American services and supply in the Siegfried Line campaign

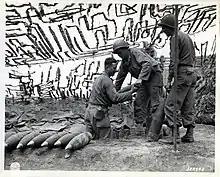
Artillery men with 155 mm ammunition

On 16 December, the American forces were struck by the Ardennes offensive, and there was particularly heavy fighting. The ADSEC hospitals around Liege started to fill up, and by 18 December thirteen hospital trains were running between Liege and the Gare Saint-Lazare in Paris. A lesser but significant number also arrived from the Third Army at the Gare de l'Est, and in January it also started to receive patients from SOLOC when the hospitals there became overloaded by the German Nordwind offensive. The patients included about 2,000 who had been evacuated from First Army hospitals that were threatened by the German advance, although only the 130th General Hospital at Ciney was forced to temporarily relocate. Some of the hospitals around Liege suffered casualties of their own from V-weapons, air raids and long-range artillery fire. The worst affected was the 76th General Hospital, which was struck by a V-1 flying bomb on 8 January 1945 that killed 24 staff and patients and wounded 20 more. The Gare Saint-Lazare was bombed on 26 December; a hospital train was destroyed and the station was put out of action for 48 hours. Three more hospital trains were temporarily put out of action when an ammunition dump in the Normandy Base Section exploded.